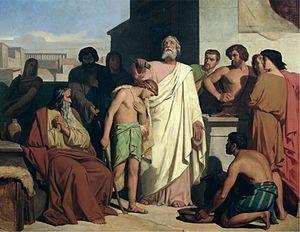
Cette page recense les lauréats du prix de Rome en peinture, récompense inaugurée en 1663, et de façon officielle en 1667, par l'Académie royale de peinture et de sculpture à Paris, et supprimée par une réforme, après 1968.
Félix-Joseph Barrias, né le 13 septembre 1822 à Paris où il est mort dans le 9ᵉ arrondissement le 24 janvier 1907, est un peintre et illustrateur français.